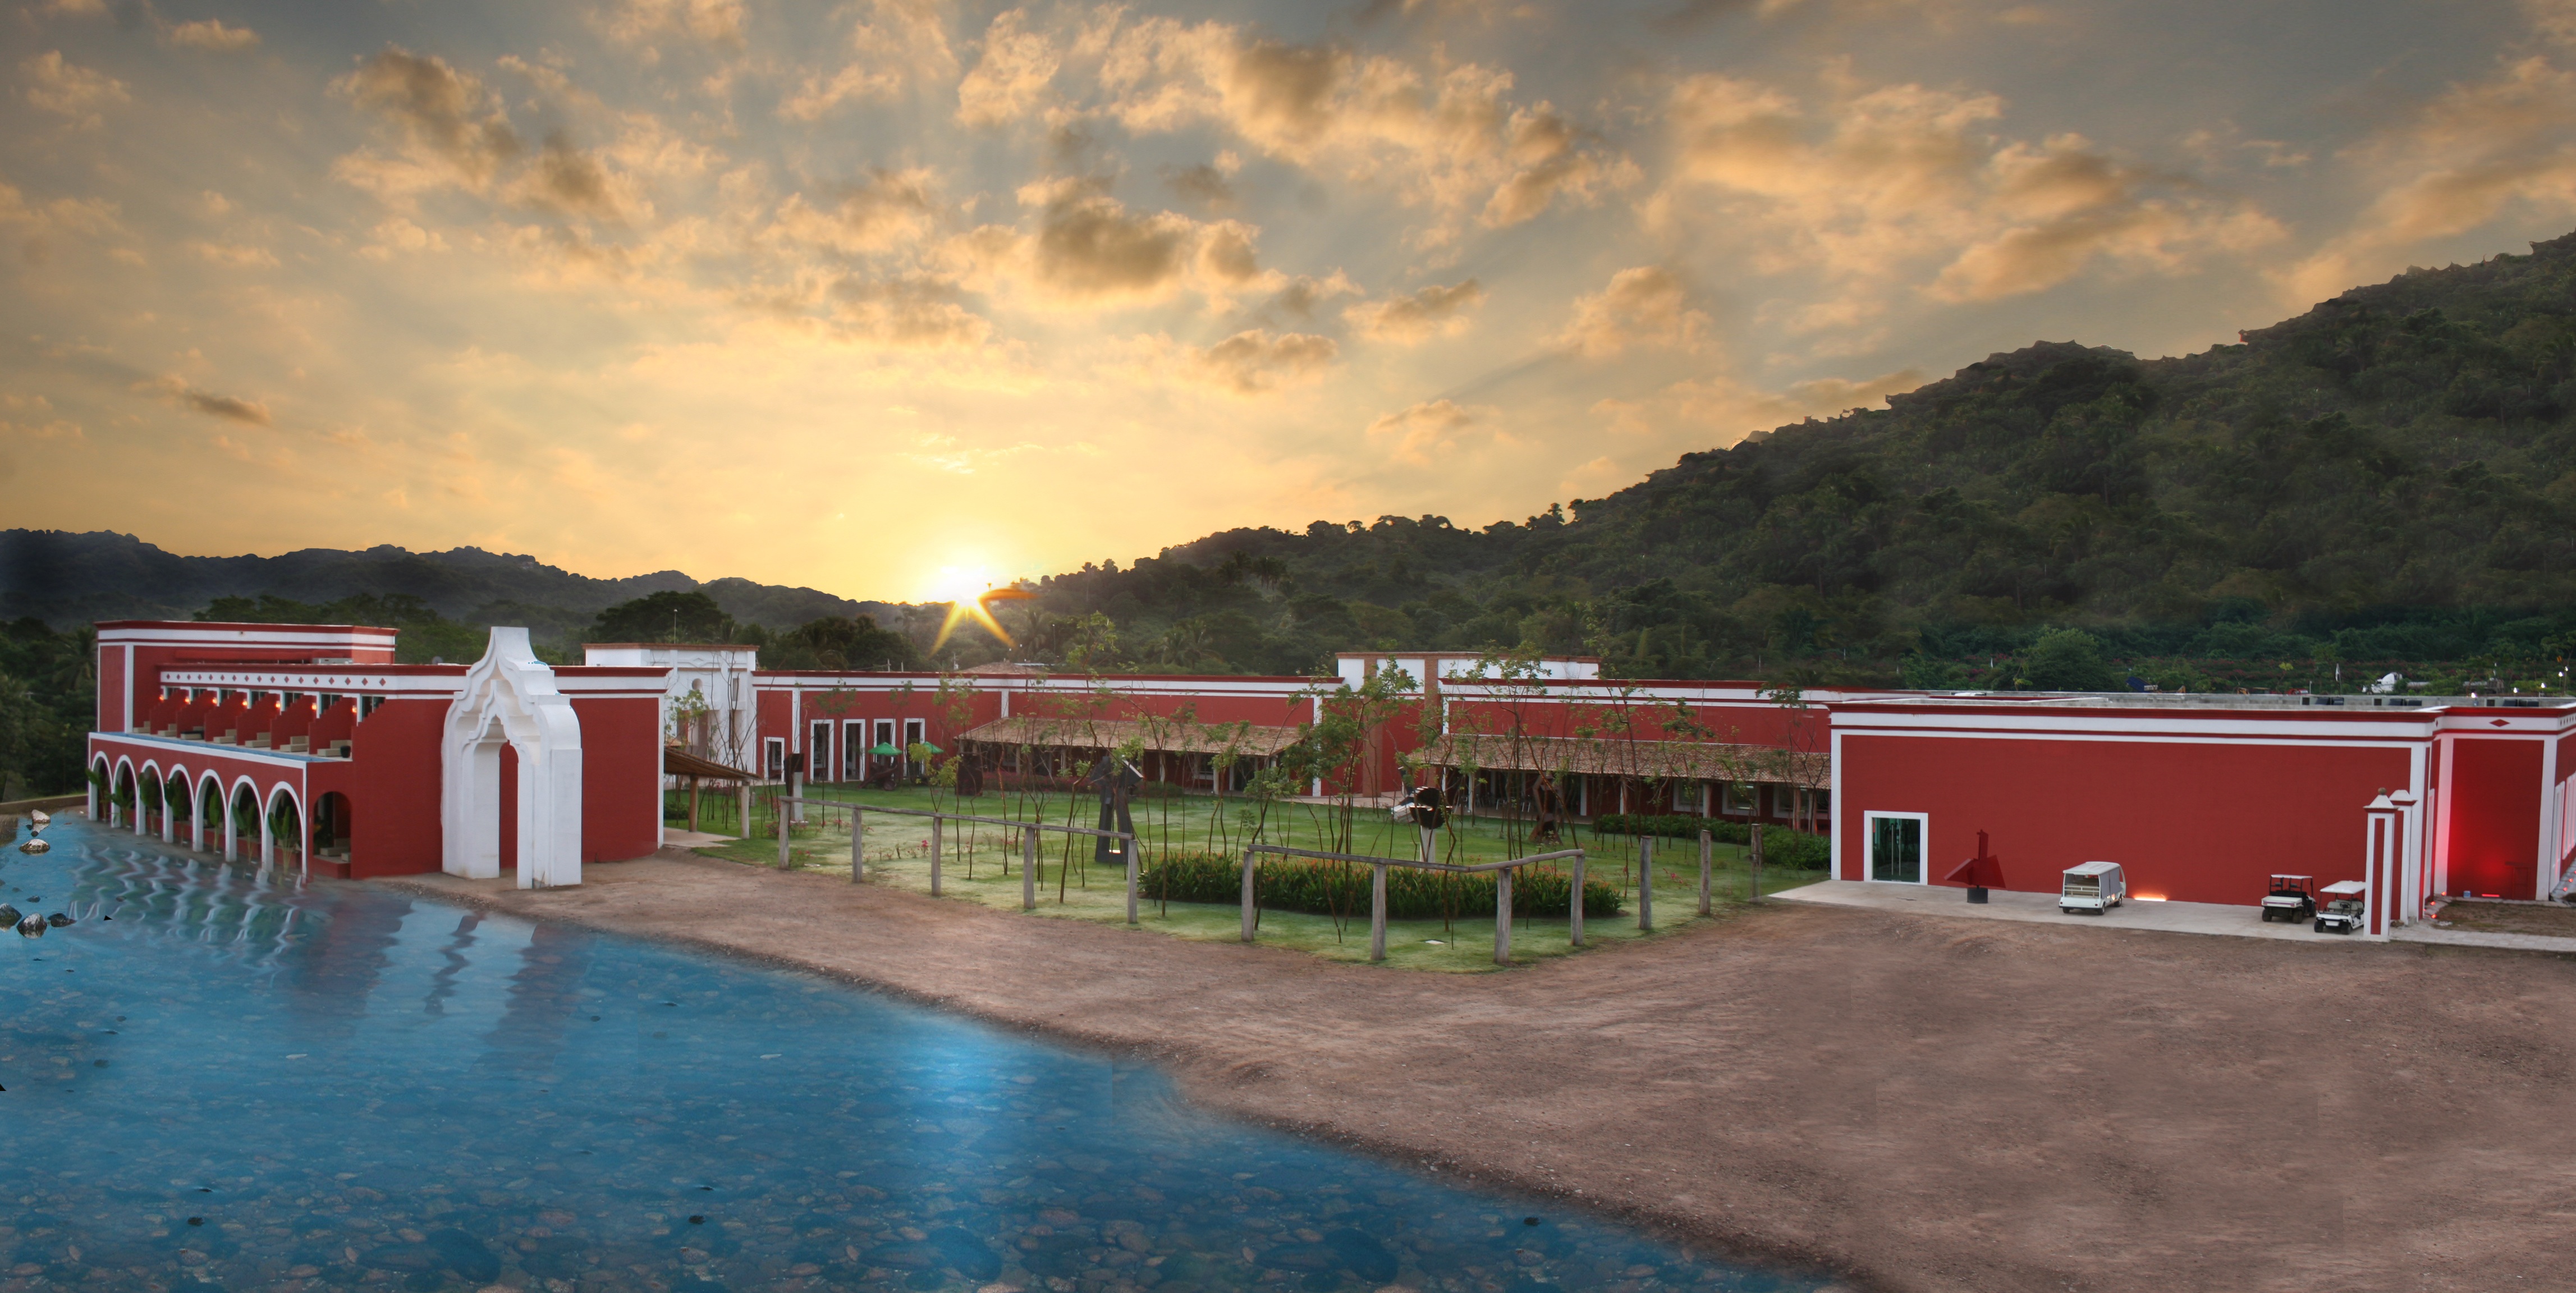
beach, landscape, sea, nature, sky, sunset, clouds, hotel, mountains, nayarit, san pancho, celest